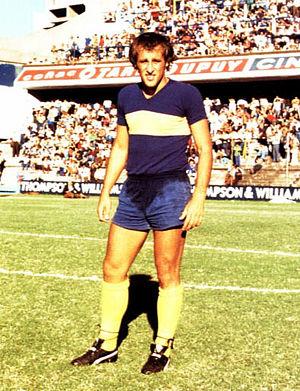
Roberto Mouzo, né le 8 janvier 1953 à Avellaneda, est un joueur de football international argentin.